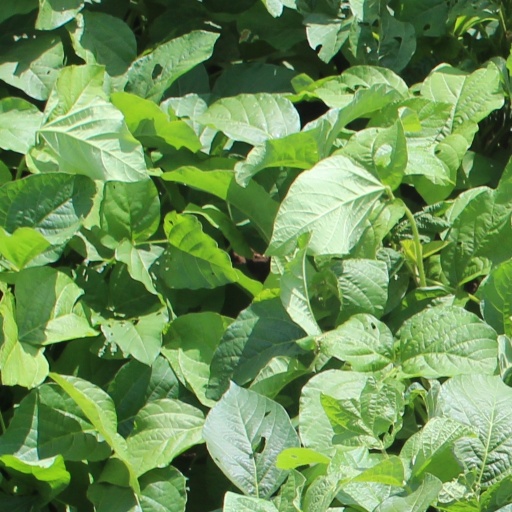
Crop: soybean